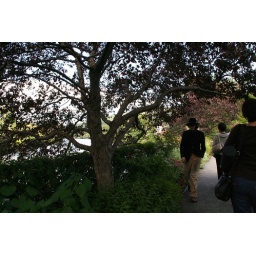
15. Hipster hat guy walks under the tree